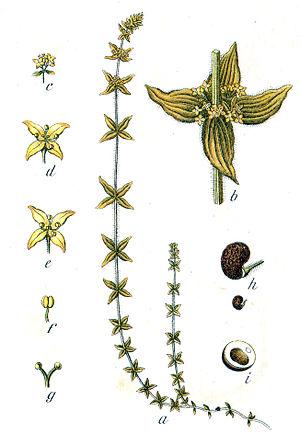
Le Gaillet croisette est une plante herbacée vivace de la famille des Rubiacées.